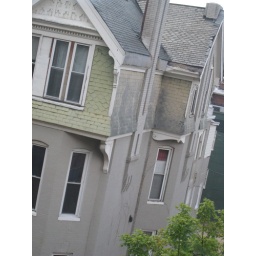
A house outside a window in one of my weekend classrooms.